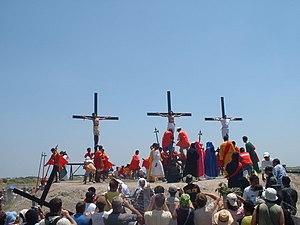
Le crucifiement ou la crucifixion est une ancienne méthode d'exécution consistant à placer le supplicié sur une croix, un support en forme de T ou un arbre et à l'attacher par divers moyens. Il existe plusieurs variantes du supplice que l'on retrouve à différentes périodes et dans différentes civilisations.